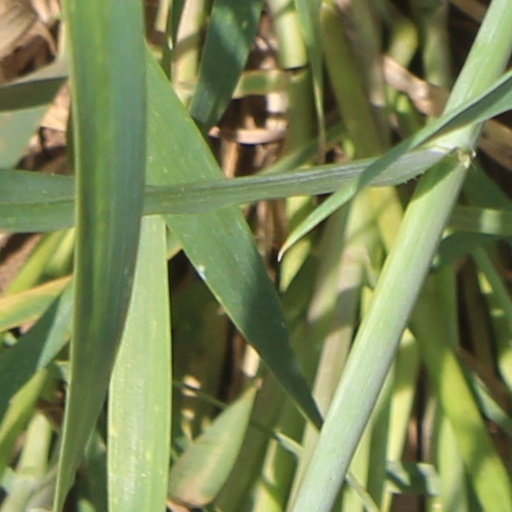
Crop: wheat